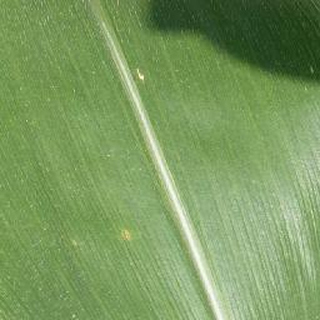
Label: healthy_corn